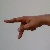
The image shows a hand gesture representing the letter 'P' in Indian Sign Language.